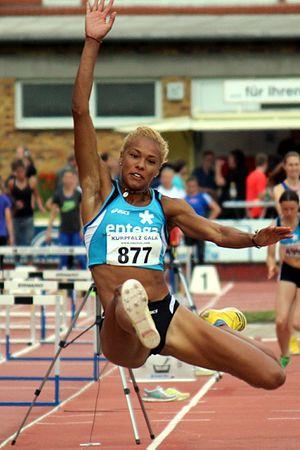
Alexandra Wester est une athlète allemande, spécialiste du saut en longueur.